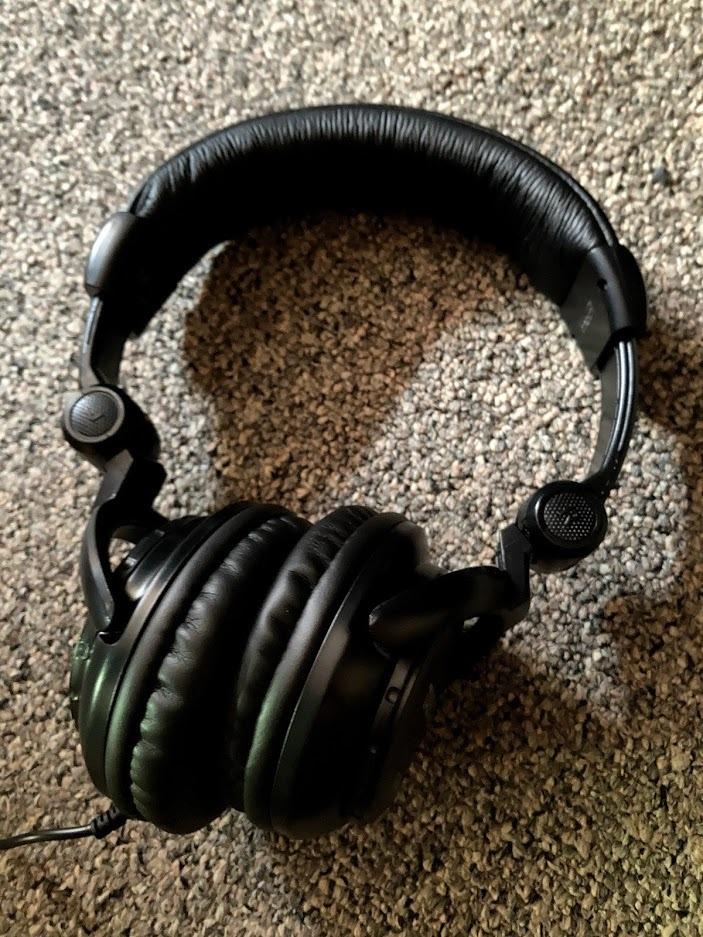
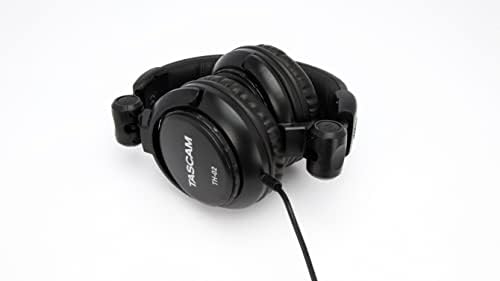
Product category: headphones
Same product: yes